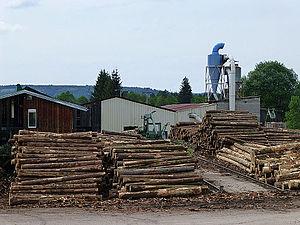
Barbey-Seroux (Vosges)
Barbey-Seroux est une commune française située dans le département des Vosges en région Grand Est.